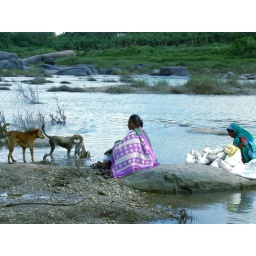
some ladies and bathing dogs by the river running through hampi